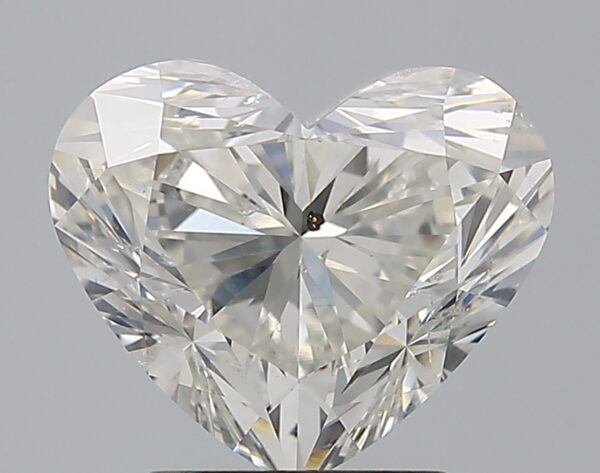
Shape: heart
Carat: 3
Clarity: SI2
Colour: I
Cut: VG
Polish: EX
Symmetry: EX
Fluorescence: M
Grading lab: GIA
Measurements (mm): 8.35 x 9.95 x 6.01